Timofey Kulyabin

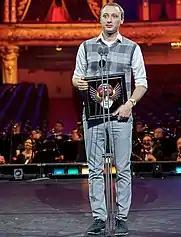
Timofey Kulyabin nominated by Golden Mask award

His production of Wagner's "Tannhäuser" in December 2014 was met by great critical acclaim in Novosibirsk Opera and Ballet Theatre. Its cast included Wagnerian Heldentenor Stig Fogh Andersen, Irina Churilova as Elisabeth, and as Landgrave. Some aspect of the production, notably the depiction of Tannhäuser in the Venusberg scene, led to criminal proceedings following a complaint by the Orthodox archbishop of Novosibirsk and Berdsk, Tikhon (Leonid Grigoryevich Yemelyanov). The accusation was supported before the court by the deputy prosecutor of Novosibirsk, Igor Stasyulis, who shared the fascist views of Aleksandr Dugin and had maintained close links with orthodox fundamentalists such as . A magistrate court later dismissed those allegations. Stasyulis appealed this decision but subsequently had to withdraw his appeal. Later, the Minister of Culture, Vladimir Medinsky, dismissed the theatre's director, Boris Mezdrich, and appointed Vladimir Kekhman as the new director, who then canceled all further performances.